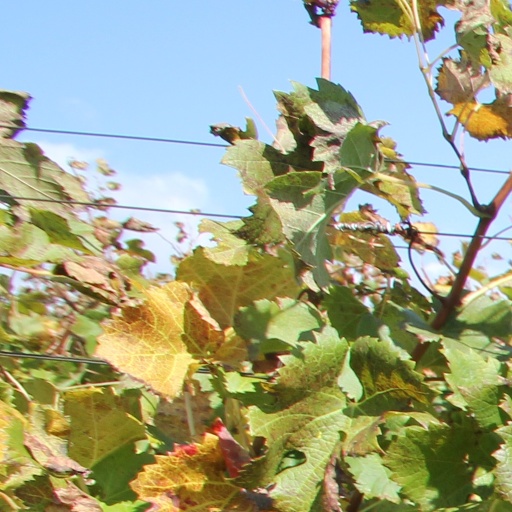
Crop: grape